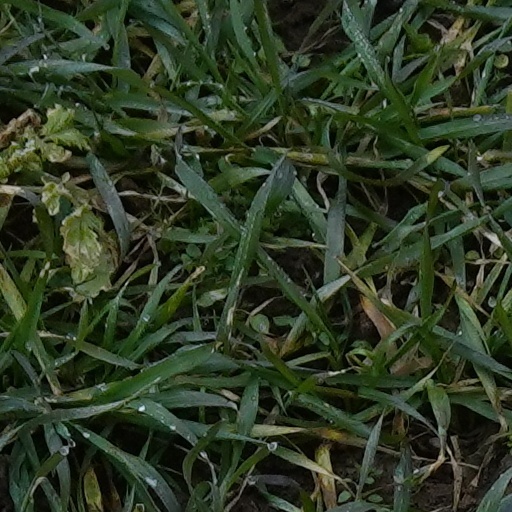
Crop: wheat